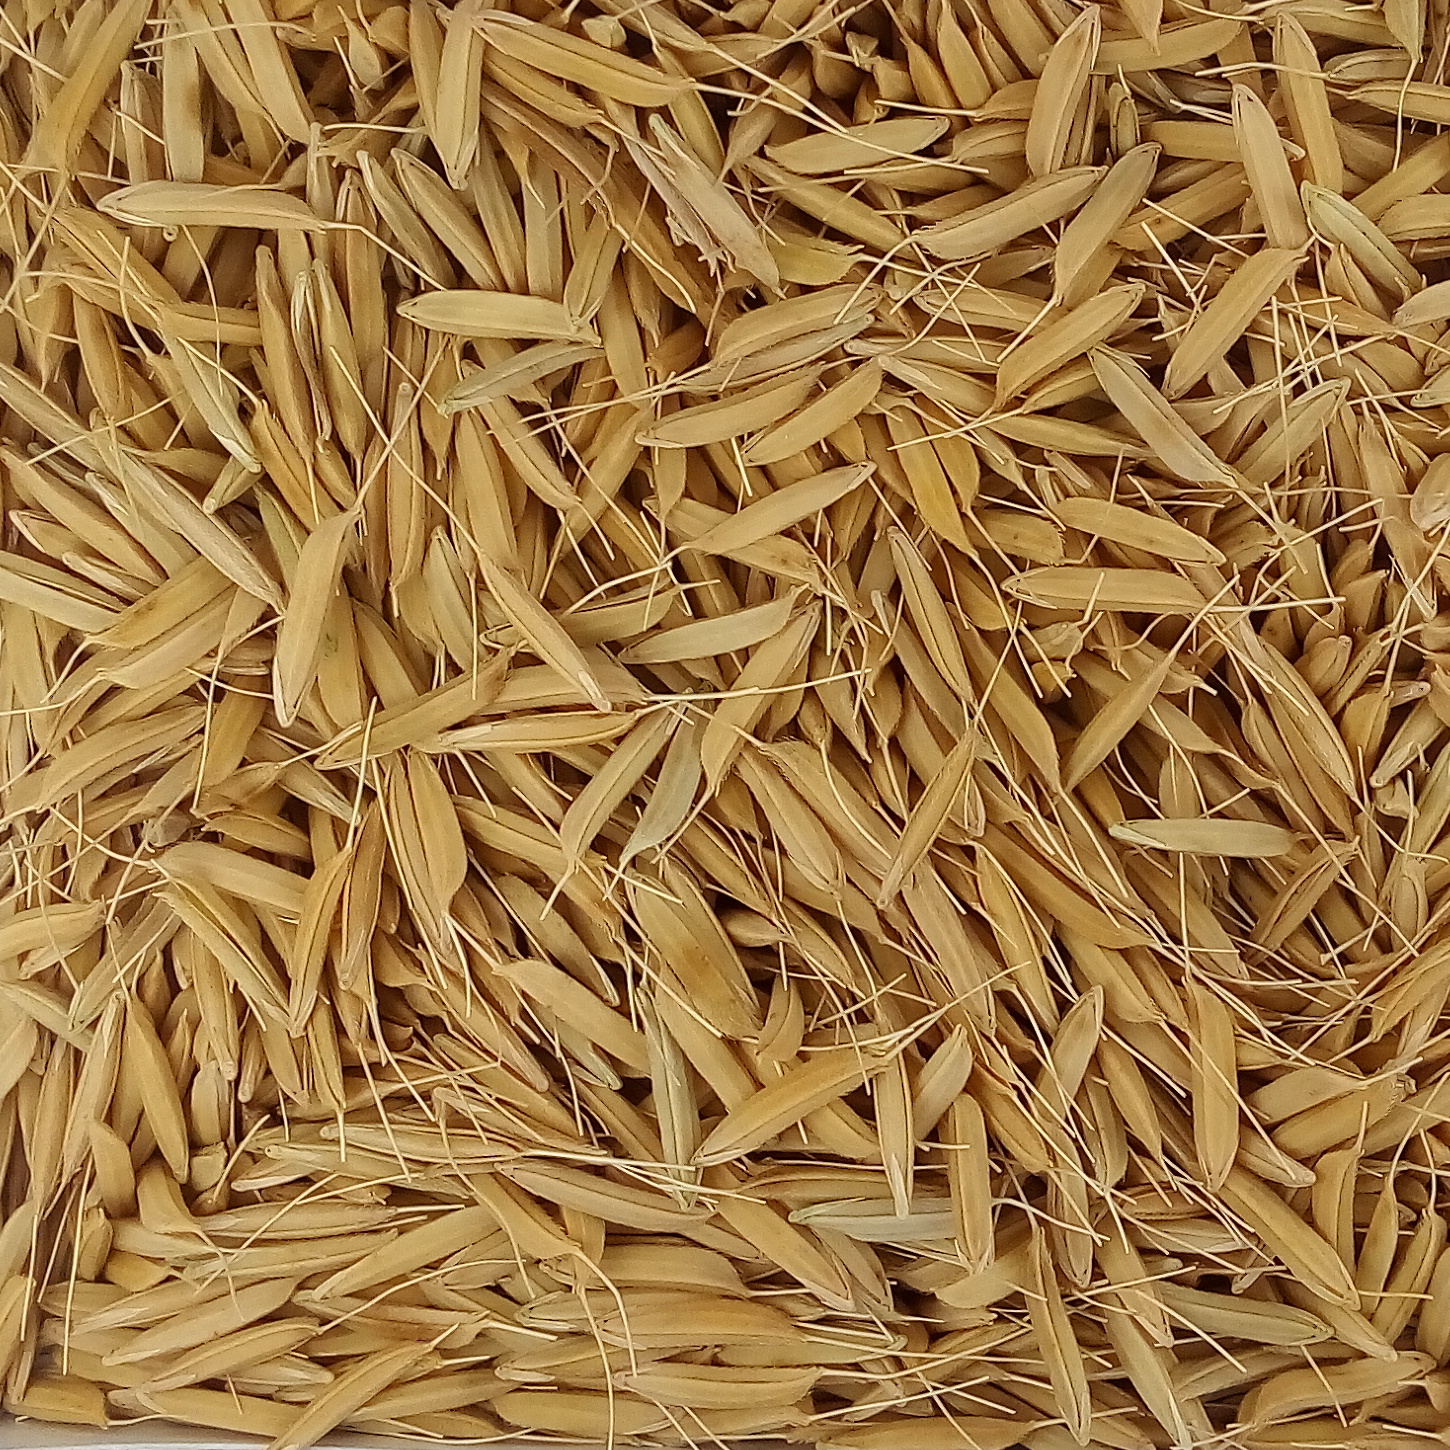
Rice seed variety: PB1